Banwell

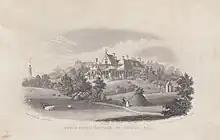
Bishop's Cottage, Banwell Hill, c.1840

Banwell Abbey was built as a bishop’s residence in the 14th and 15th century on the site of a monastic foundation. It was renovated in 1870 by Hans Price, and is now a Grade II* listed building. Nearby is a small building presented to the village by Miss Elizabeth Fazakerly, who lived at The Abbey in 1887, to house a small fire-engine. It served as the fire station until the 1960s and now houses a small museum of memorabilia related to the fire station.